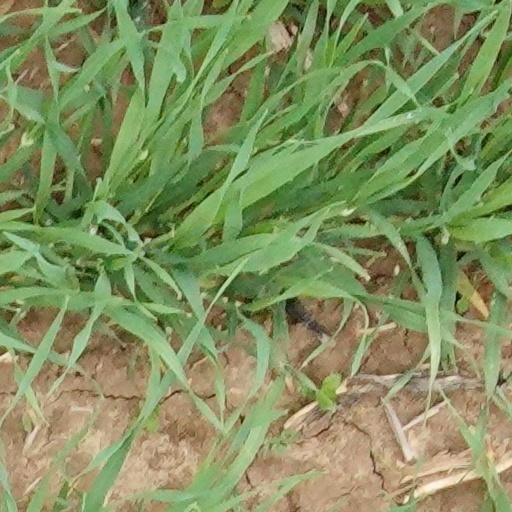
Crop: wheat